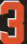
Number: 3